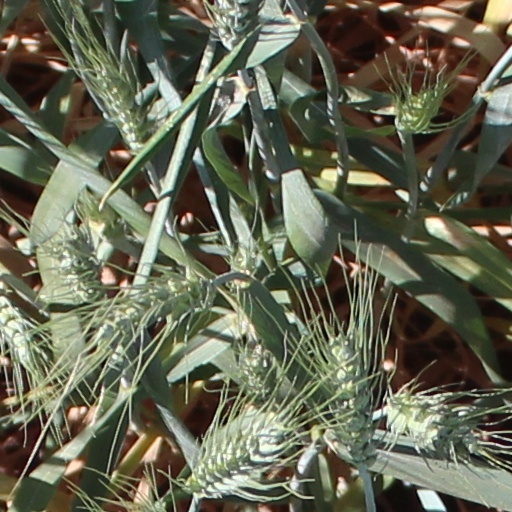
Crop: wheat